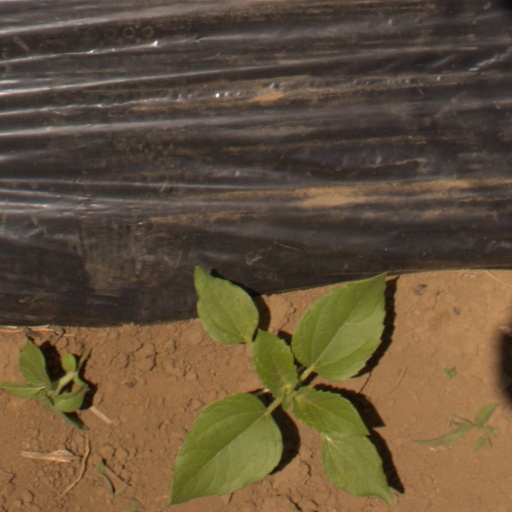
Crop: Jerusalem artichoke